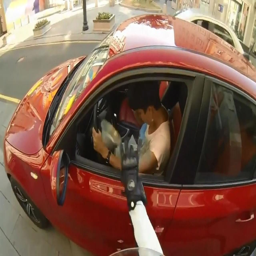
a woman throws litter back into the car of the person who threw trash out their car window .